Everglades

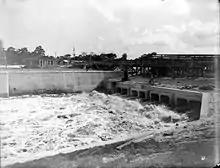
A canal lock in the Everglades Drainage District around 1915

The military penetration of southern Florida offered the opportunity to map a poorly understood and largely unknown part of the country. An 1840 expedition into the Everglades offered the first printed account for the general public to read about the Everglades. The anonymous writer described the terrain the party was crossing: